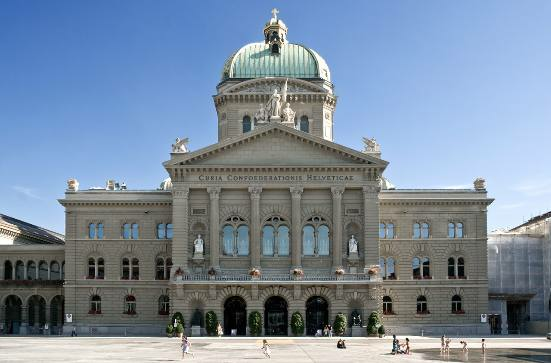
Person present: No